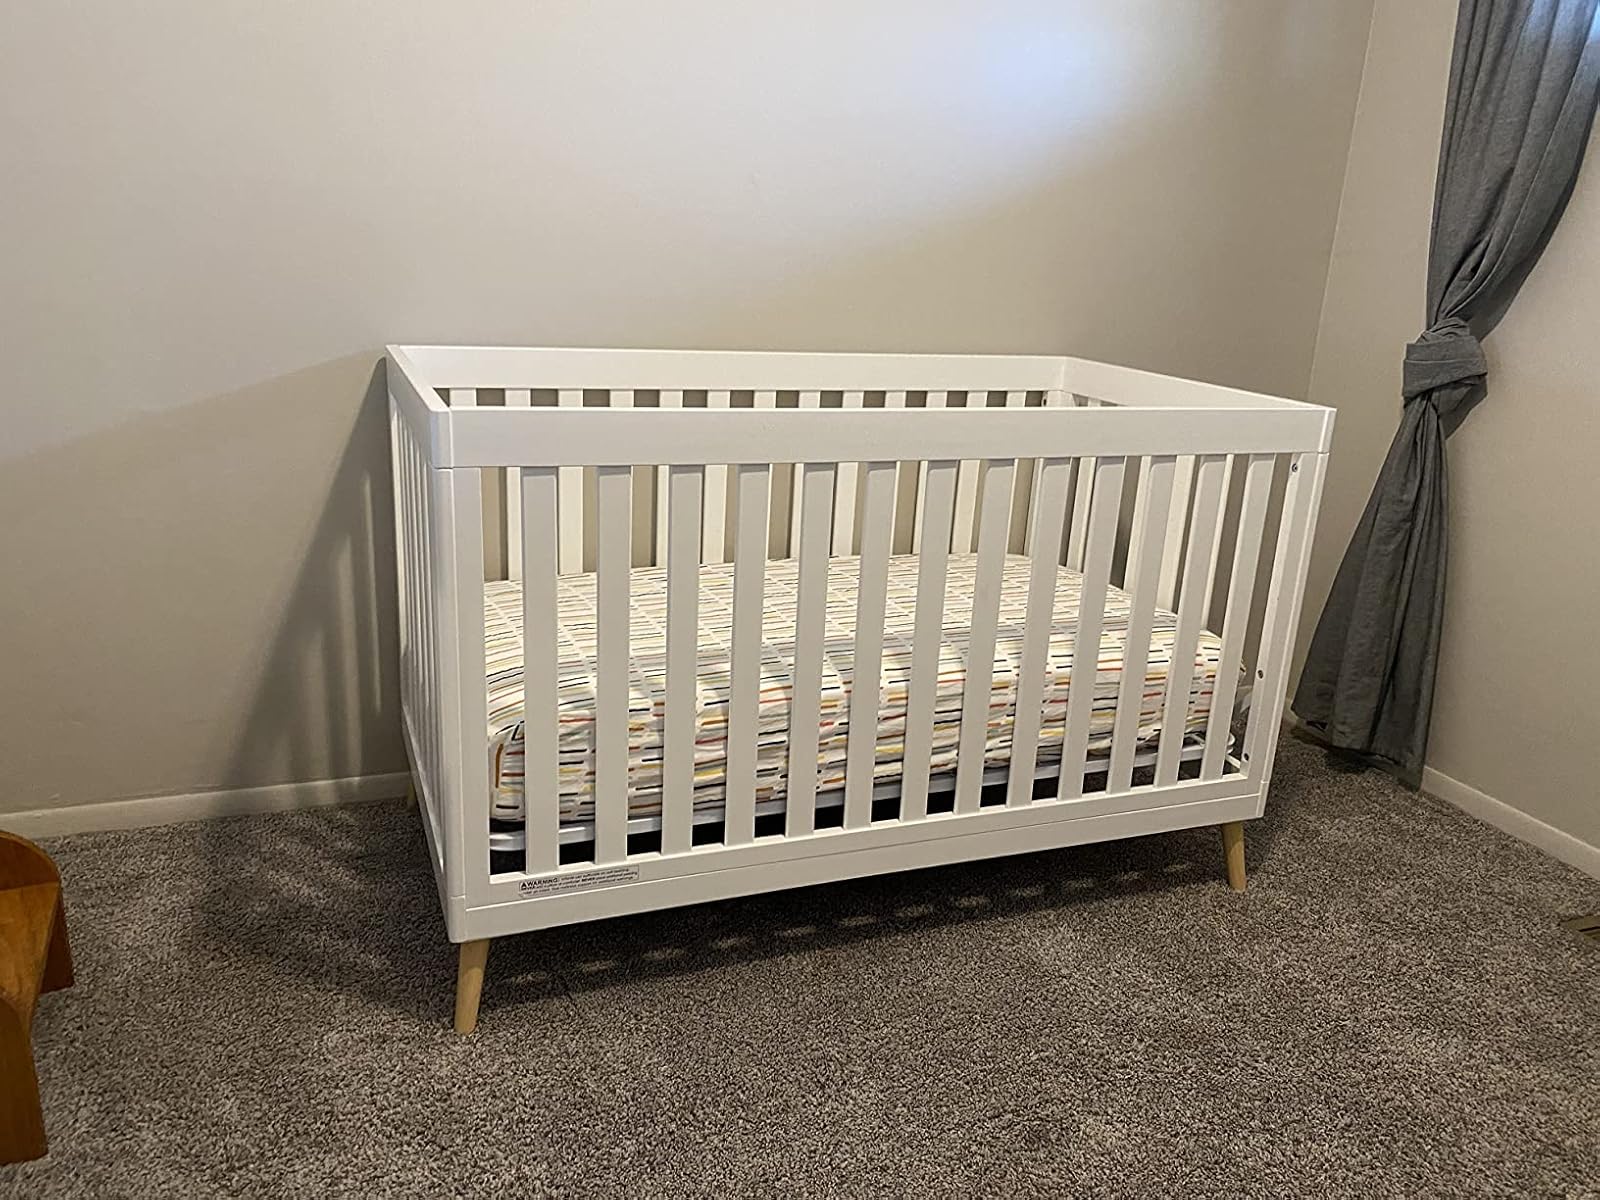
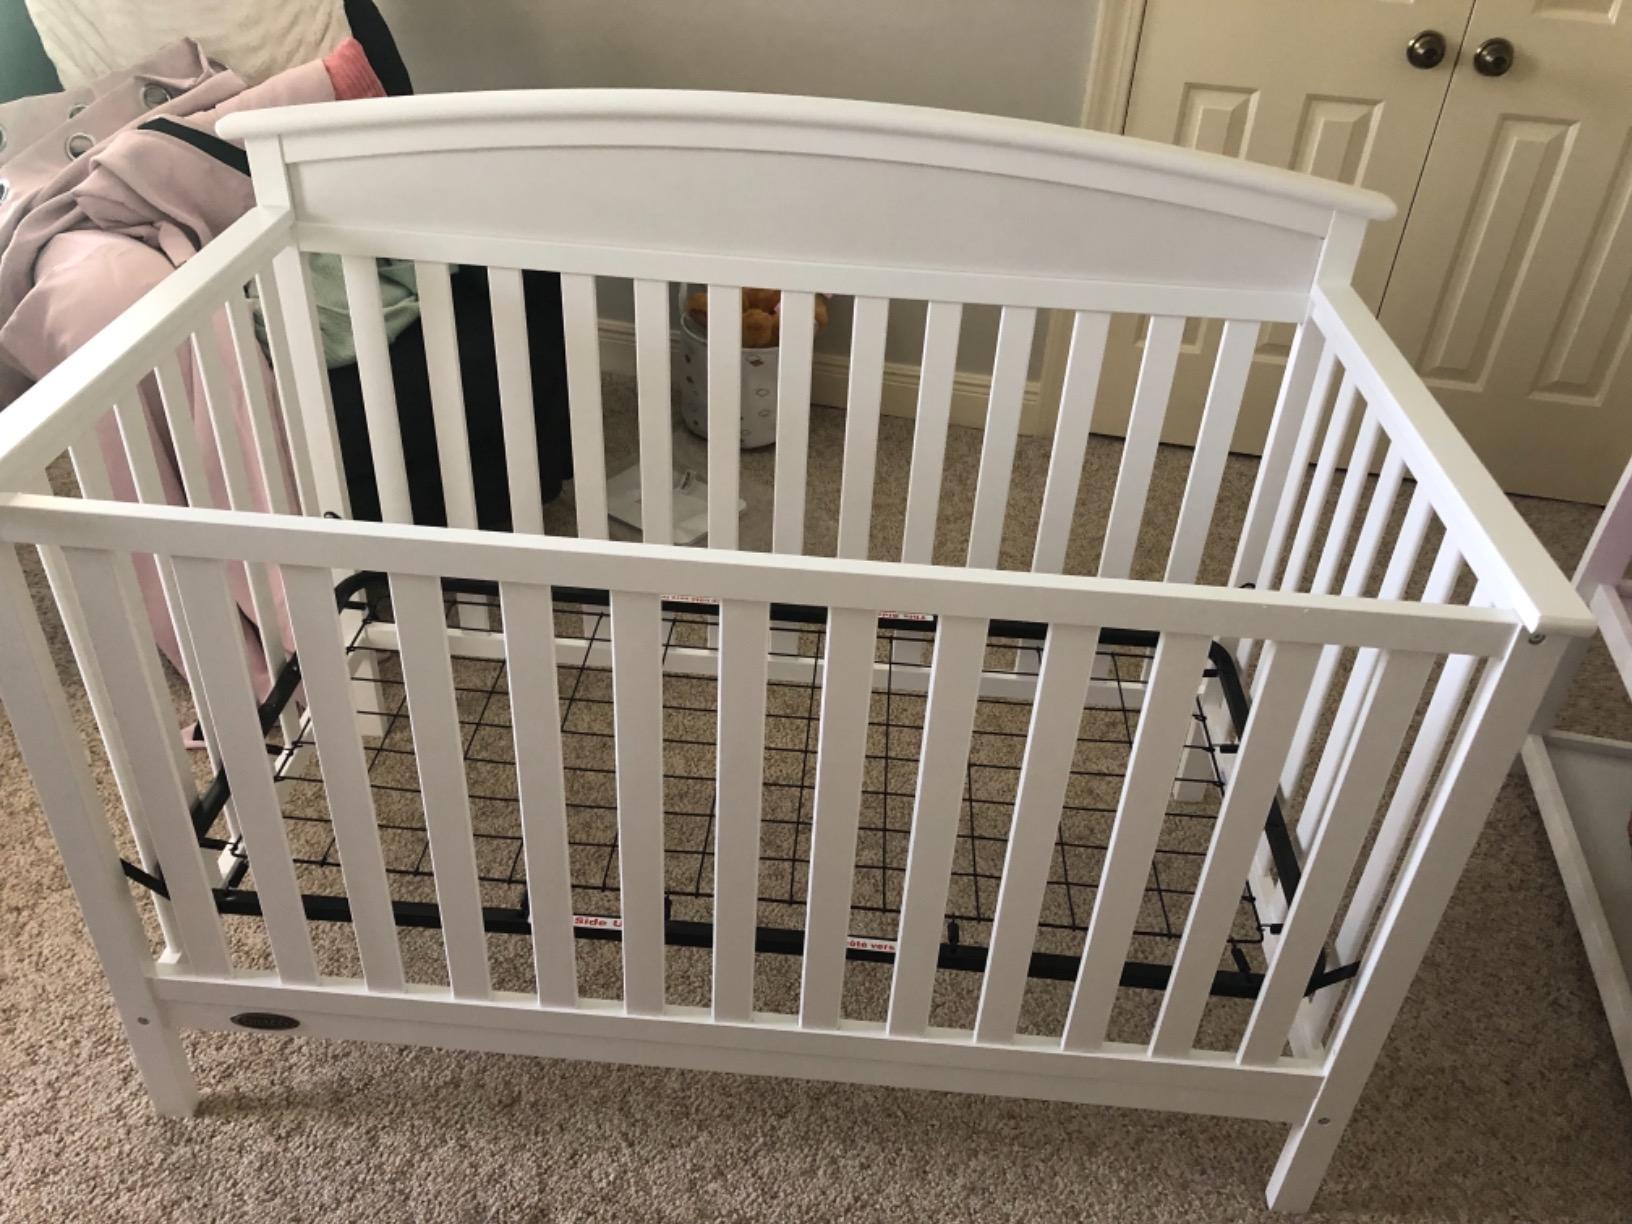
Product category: products_crib
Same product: no